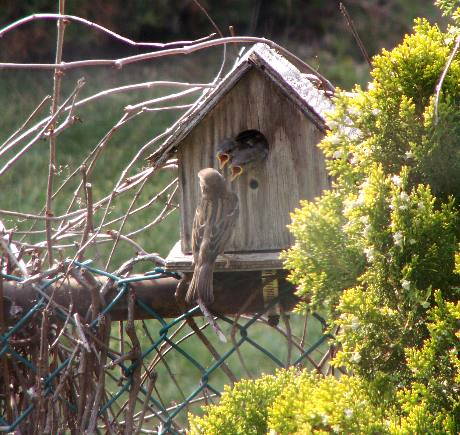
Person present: No